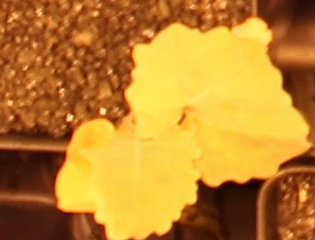
Label: Canola